Robert Taylor Nesbitt

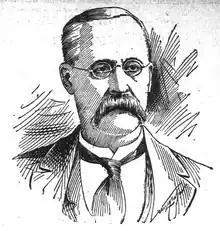

Robert Taylor Nesbitt (1843 – February 13, 1913) served as a Georgia State Senator from Cobb County as well as the first elected Georgia Commissioner of Agriculture from 1890–1898.